Seam-shifted wake

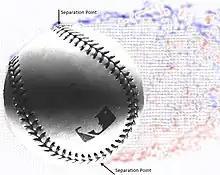
Particle Image Velocimetry image of a baseball at 90 mph

The Utah State group showed that Major League Baseball (MLB) baseball seams, when in specific locations relative to the direction of the ball, force the boundary layer to separate earlier (closer to the front of the ball) than it normally would. If this occurs on one side of the ball and not on the opposite side, a net force is produced. This force can be similar in magnitude to that caused by spin (i.e. the Magnus effect).